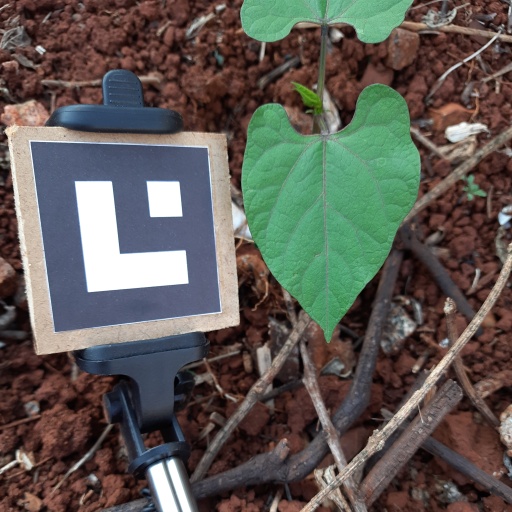
Observations: flat surface, no eating holes, under shade